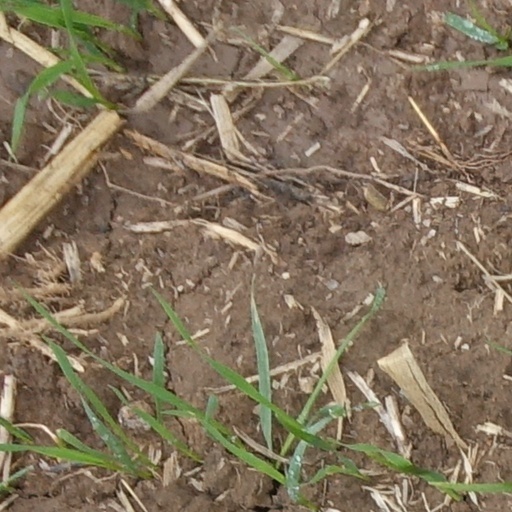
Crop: wheat